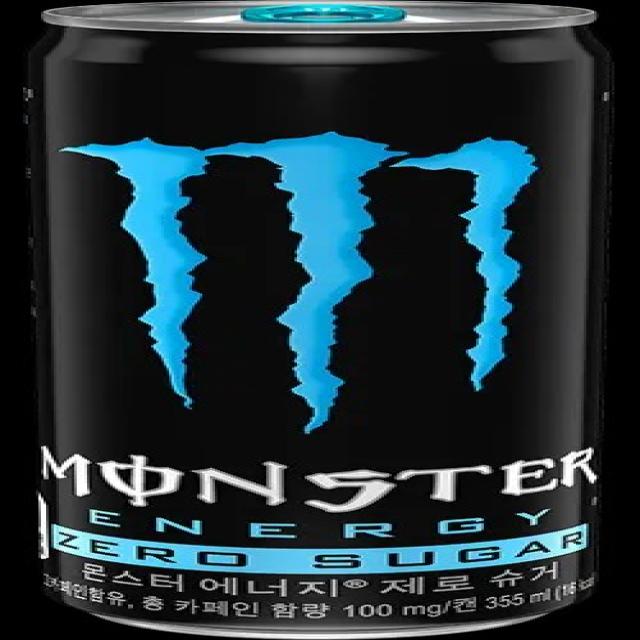
Label: cans